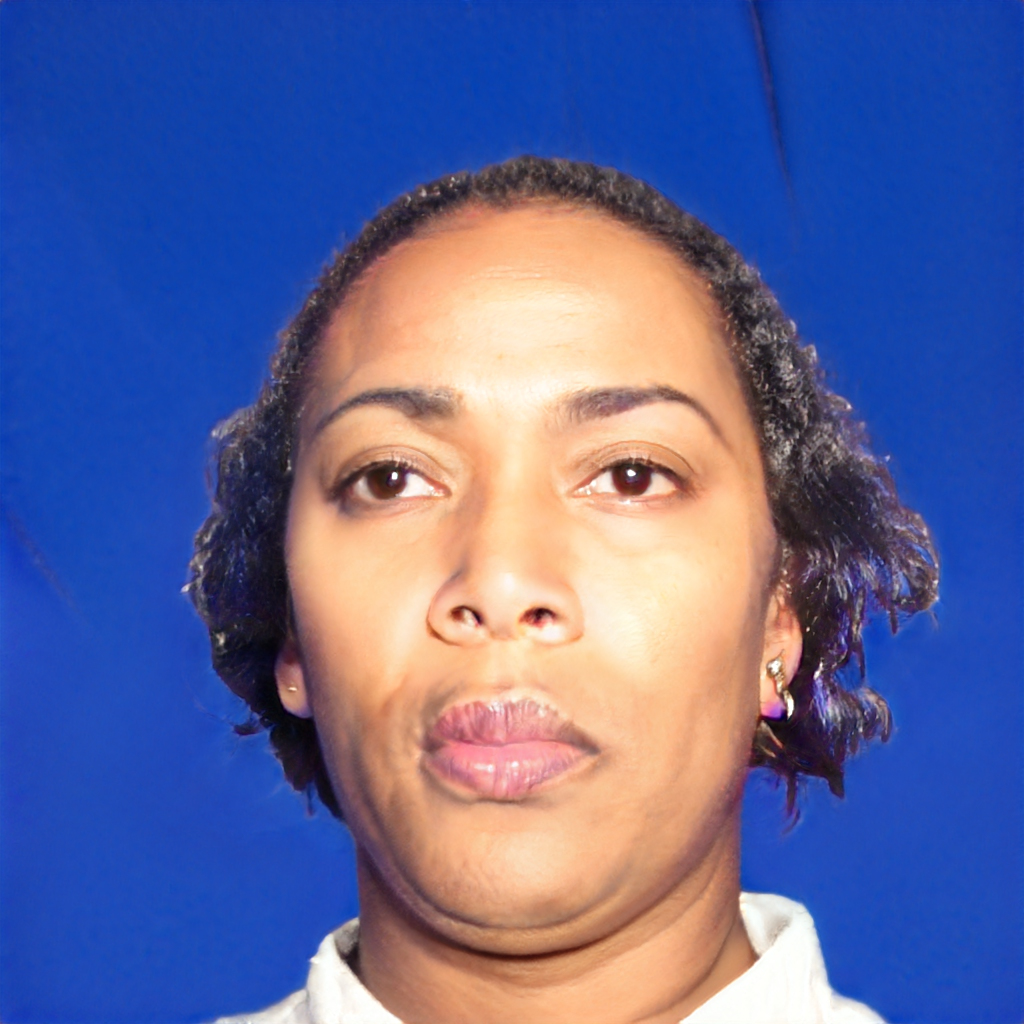
Gender: Female